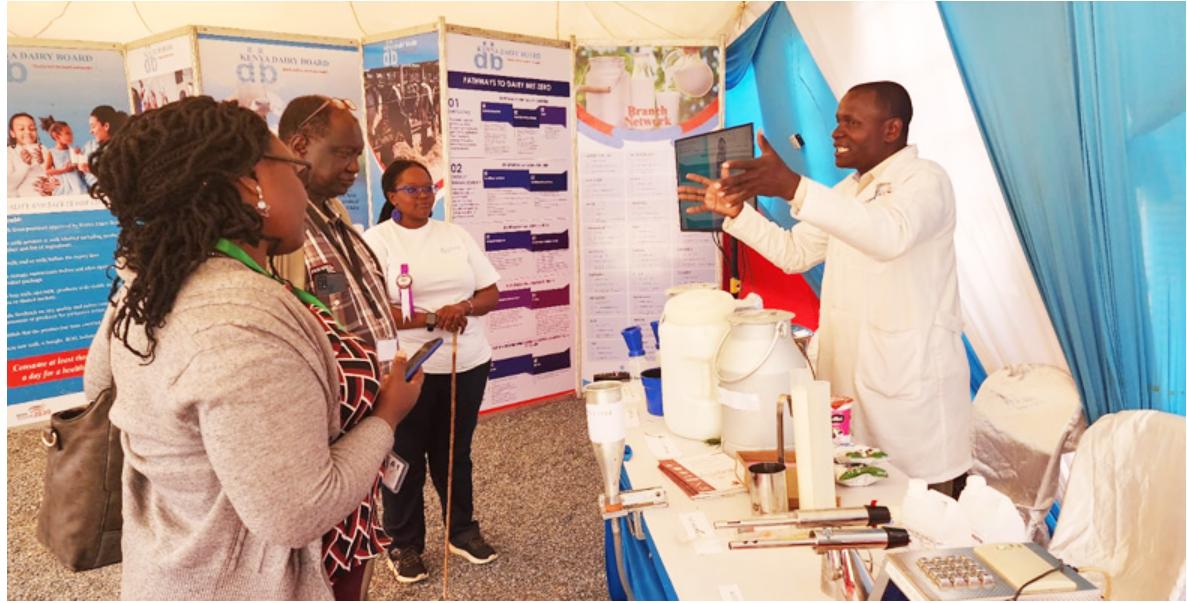
Mtu aliyevaa koti la maabara anayeelezea bidhaa za maziwa kwa watu wengine watatu. Watu hao wako katika banda la maonyesho na kuna mabango yanayoelezea zaidi kuhusu bidhaa hizo.